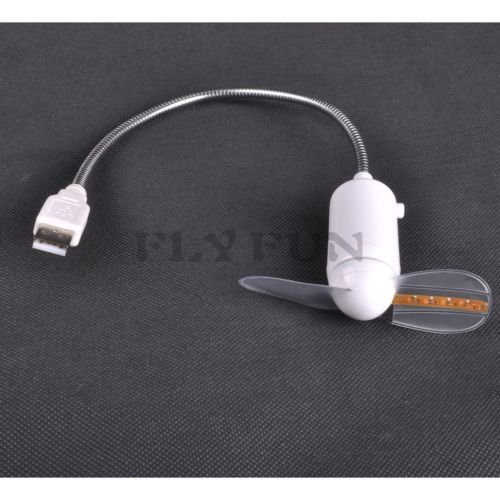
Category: fan